Brandon Huntley-Hatfield

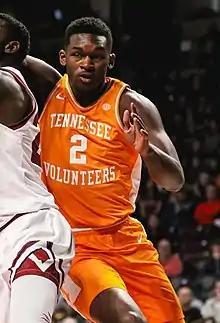

Brandon Xavier Huntley-Hatfield (born August 6, 2003) is an American college basketball player currently in the transfer portal. He previously played for the NC State Wolfpack, the Louisville Cardinals, and the Tennessee Volunteers.